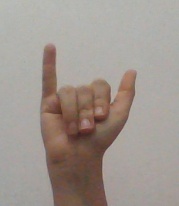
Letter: ya